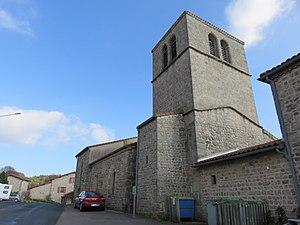
Église Ste Marie de La Chapelle-en-Lafaye, dans le département de la Loire.
La Chapelle-en-Lafaye est une commune française située dans le département de la Loire en région Auvergne-Rhône-Alpes, et faisant partie de Loire Forez Agglomération.